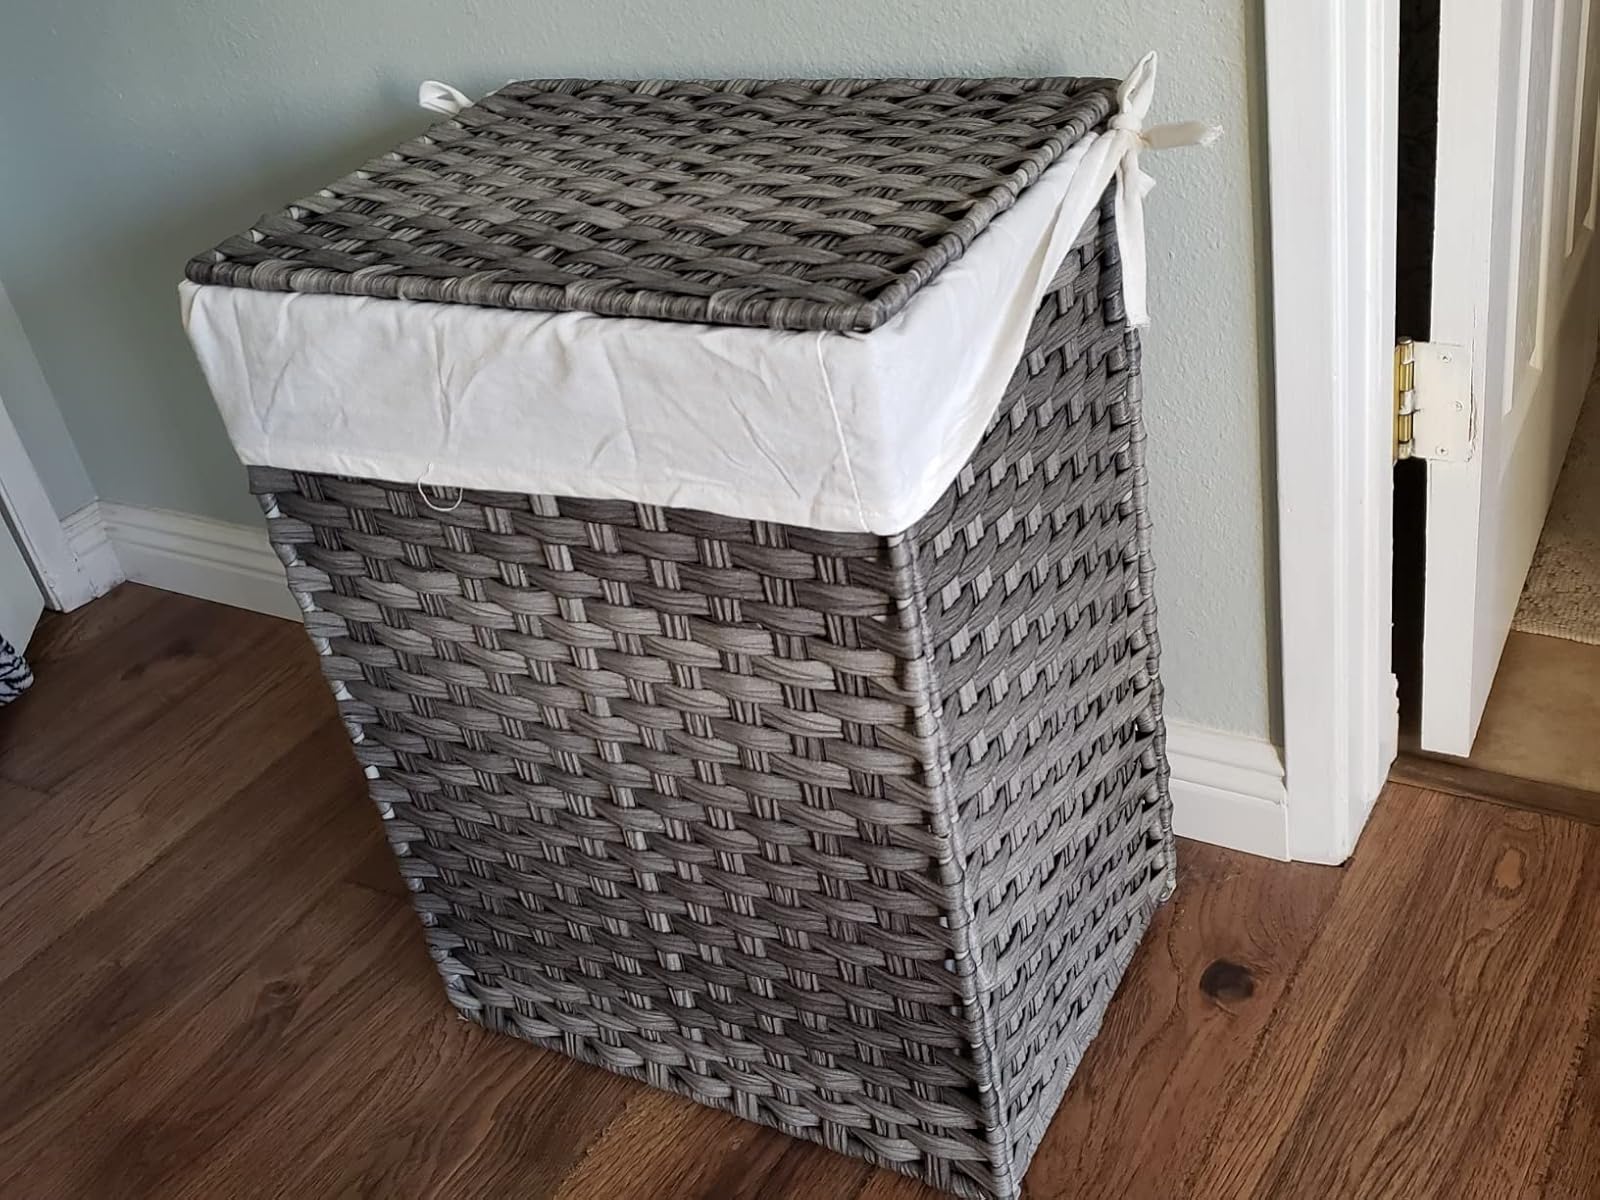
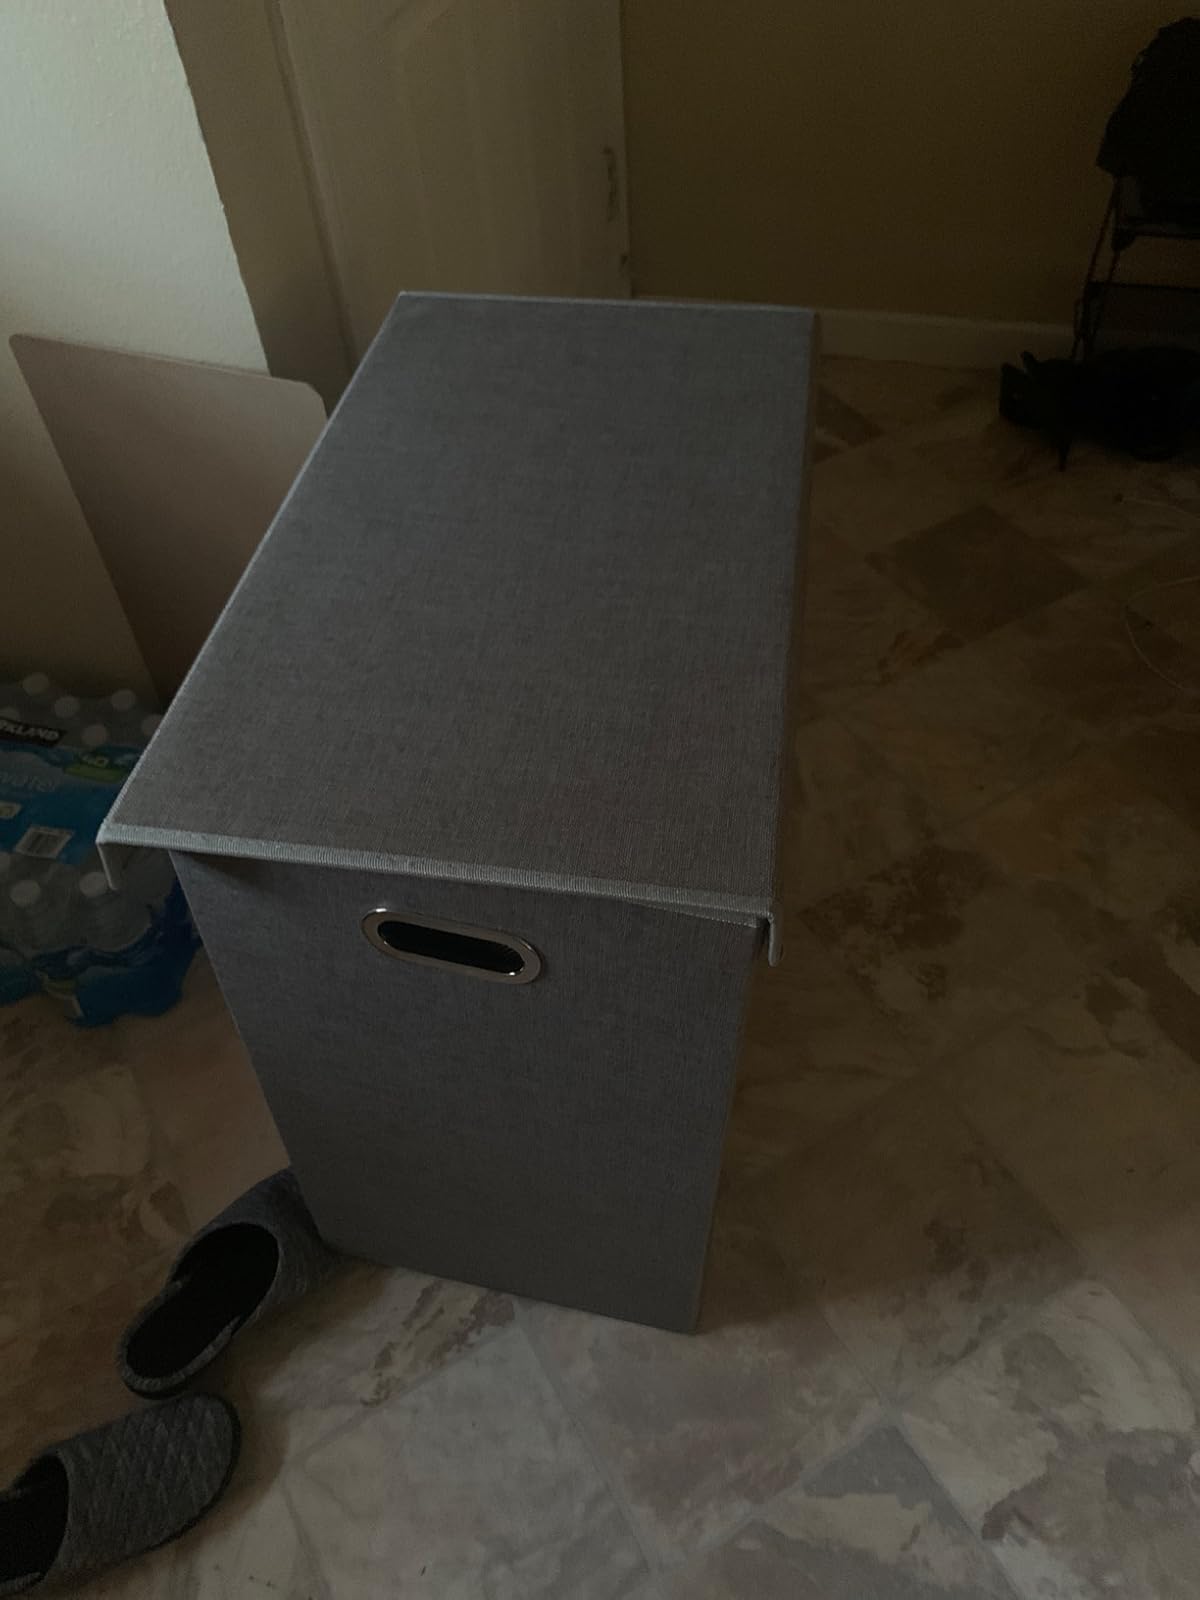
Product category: items_hamper
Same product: no